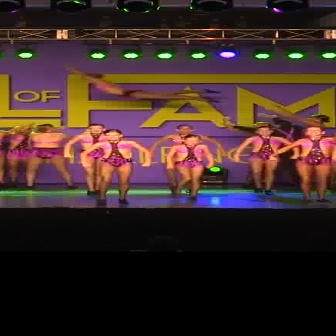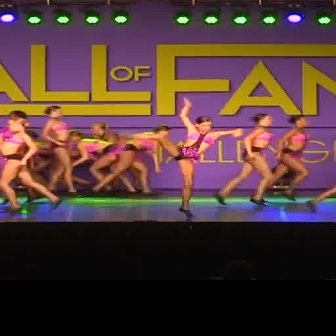
  Please identify the target specified by the bounding box [75,128,152,204] in the first image and locate it in the second image. Return the coordinates in [x_min,y_min,x_max,y_max] format.
Answer: [119,95,239,216]